Cilium

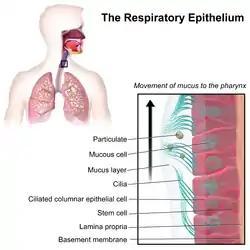
Illustration depicting motile cilia on respiratory epithelium.

Kinocilia that are found on hair cells in the inner ear are termed as specialized primary cilia, or modified non-motile cilia. They possess the 9+2 axoneme of the motile cilia but lack the inner dynein arms that give movement. They do move passively following the detection of sound, allowed by the outer dynein arms.